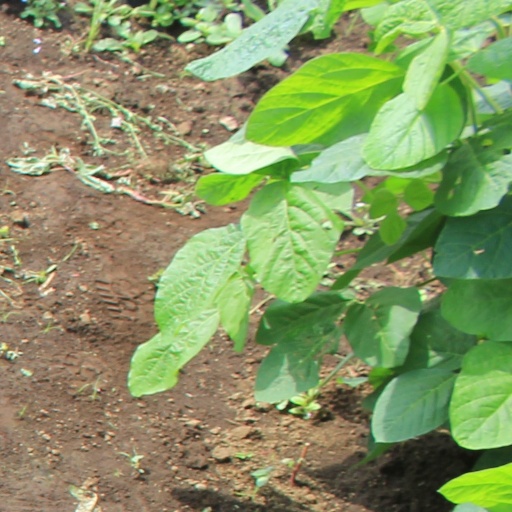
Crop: soybean